Île Madame

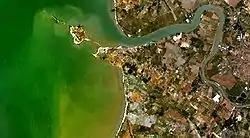
Portrait of Beat Assailant

Île Madame is an island in the Charente estuary on the Atlantic coast of France joined to the mainland by a causeway. The island has an area of four square miles and is unpopulated. It is part of the town Port-des-Barques.